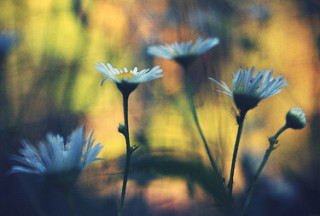
Flower: daisy